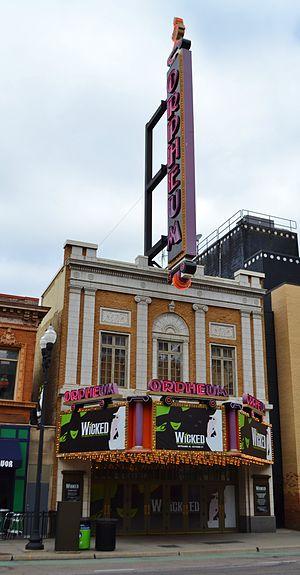
Disney's Aladdin: The New Stage Musical est une comédie musicale inspirée du film Aladdin dont la première représentation a eu lieu le 7 juillet 2011 à Seattle au 5th Avenue Theatre.